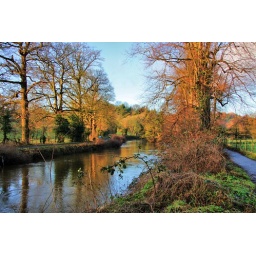
Late afternoon on the river Lagan just above Shaws bridge Belfast